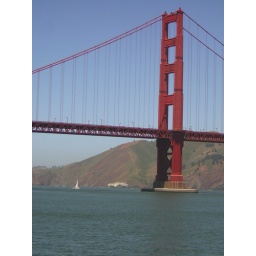
a shot of the bridge and water from near Fort Point